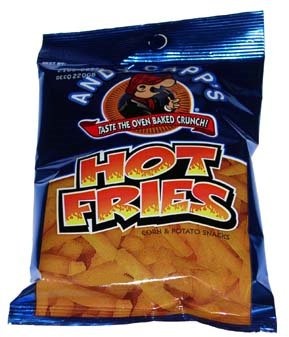
Item Name: Andy Capp's Hot Fries .85 Oz Bags - 72 Per Cs
Value: 0.85
Unit: Ounce

Price: 35.735